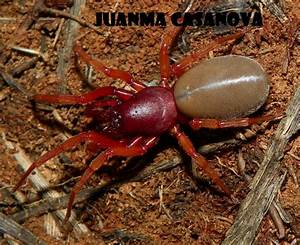
Label: spider